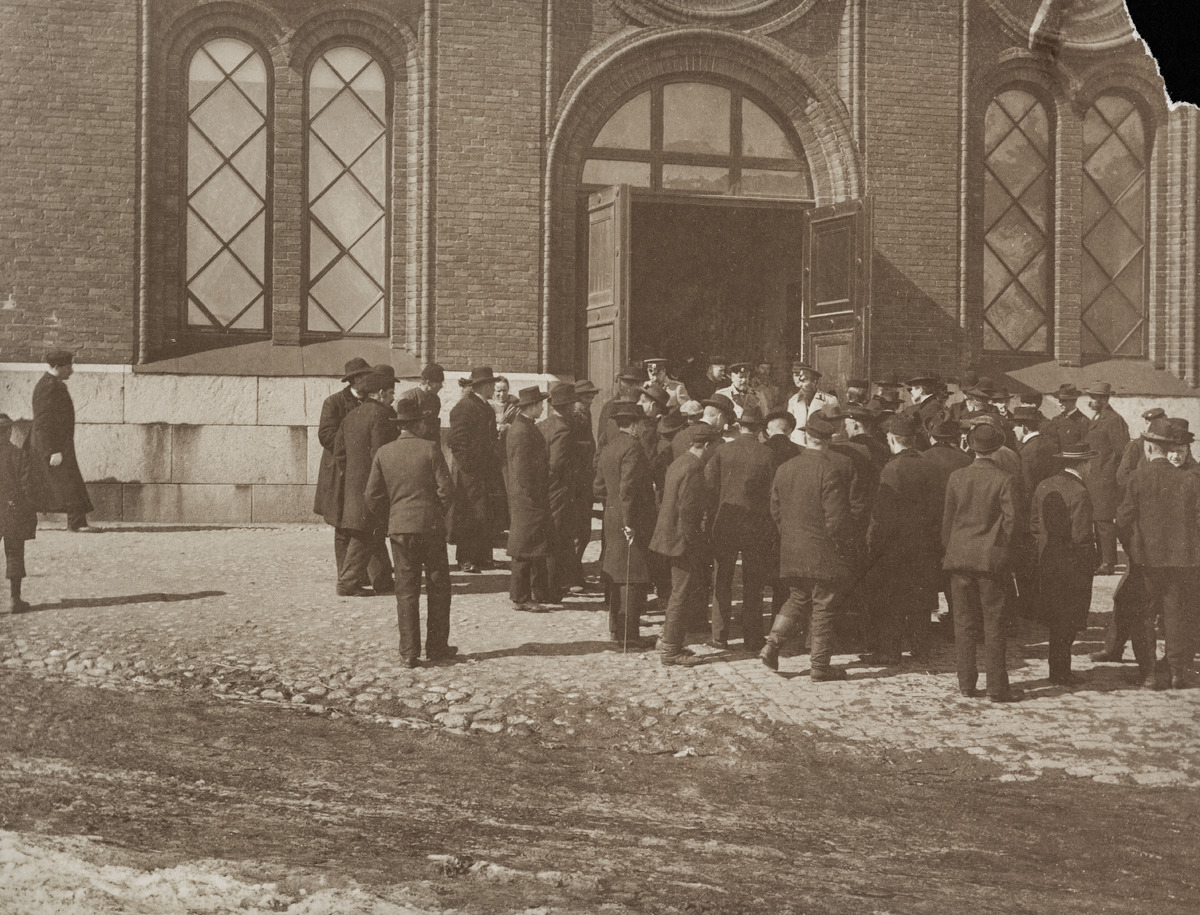
Laittomat asevelvollisuuskutsunnat, kutsuntalakkolaisia Kaartin maneesin luona
sisällön kuvaus: Laittomat asevelvollisuuskutsunnat, kutsuntalakkolaisia Kaartin maneesin luona. mustavalkoinen
Kuvaaja: Rundman, Emil, valokuvaaja
Ajankohta: kuvausaika 17.04.1902
Paikka: Suomi, Uusimaa, Helsinki, Ullanlinna Helsinki
Aiheet: autonomian aika, sortovuodet, asevelvollisuus, kutsunnat, lakko-oikeus, joukkoliikkeet, tunteet, isänmaallisuus, miehet, tiilirakennukset